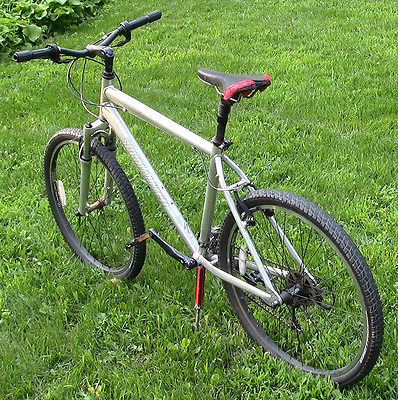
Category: bicycle